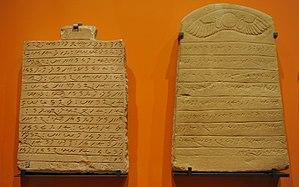
Écriture méroïtique cursive
Le méroïtique est une langue qui fut parlée dans le royaume de Koush — dans le nord de l'actuel Soudan — depuis la fin du IIIᵉ siècle avant notre ère jusqu'au Vᵉ siècle ; elle fut également écrite à partir du IIᵉ siècle avant notre ère. Ce fut la langue des pharaons koushites de la XXVᵉ dynastie. L'alphabet méroïtique possède deux écritures distinctes : l'une en hiéroglyphes égyptiens, l'autre cursive. Bien que les signes aient été déchiffrés en 1911, la langue reste en grande partie incompréhensible. Depuis le XIXᵉ siècle, plusieurs milliers de textes méroïtiques ont été découverts sur des sites de Nubie égyptienne et du Nord-Soudan.